Cy Warman

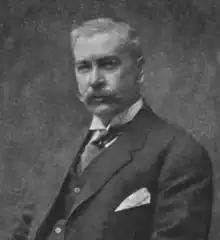

Cyrus Warman (June 22, 1855 – April 7, 1914) was an American journalist and author known during his life by the appellation "The Poet Laureate of the Rockies".